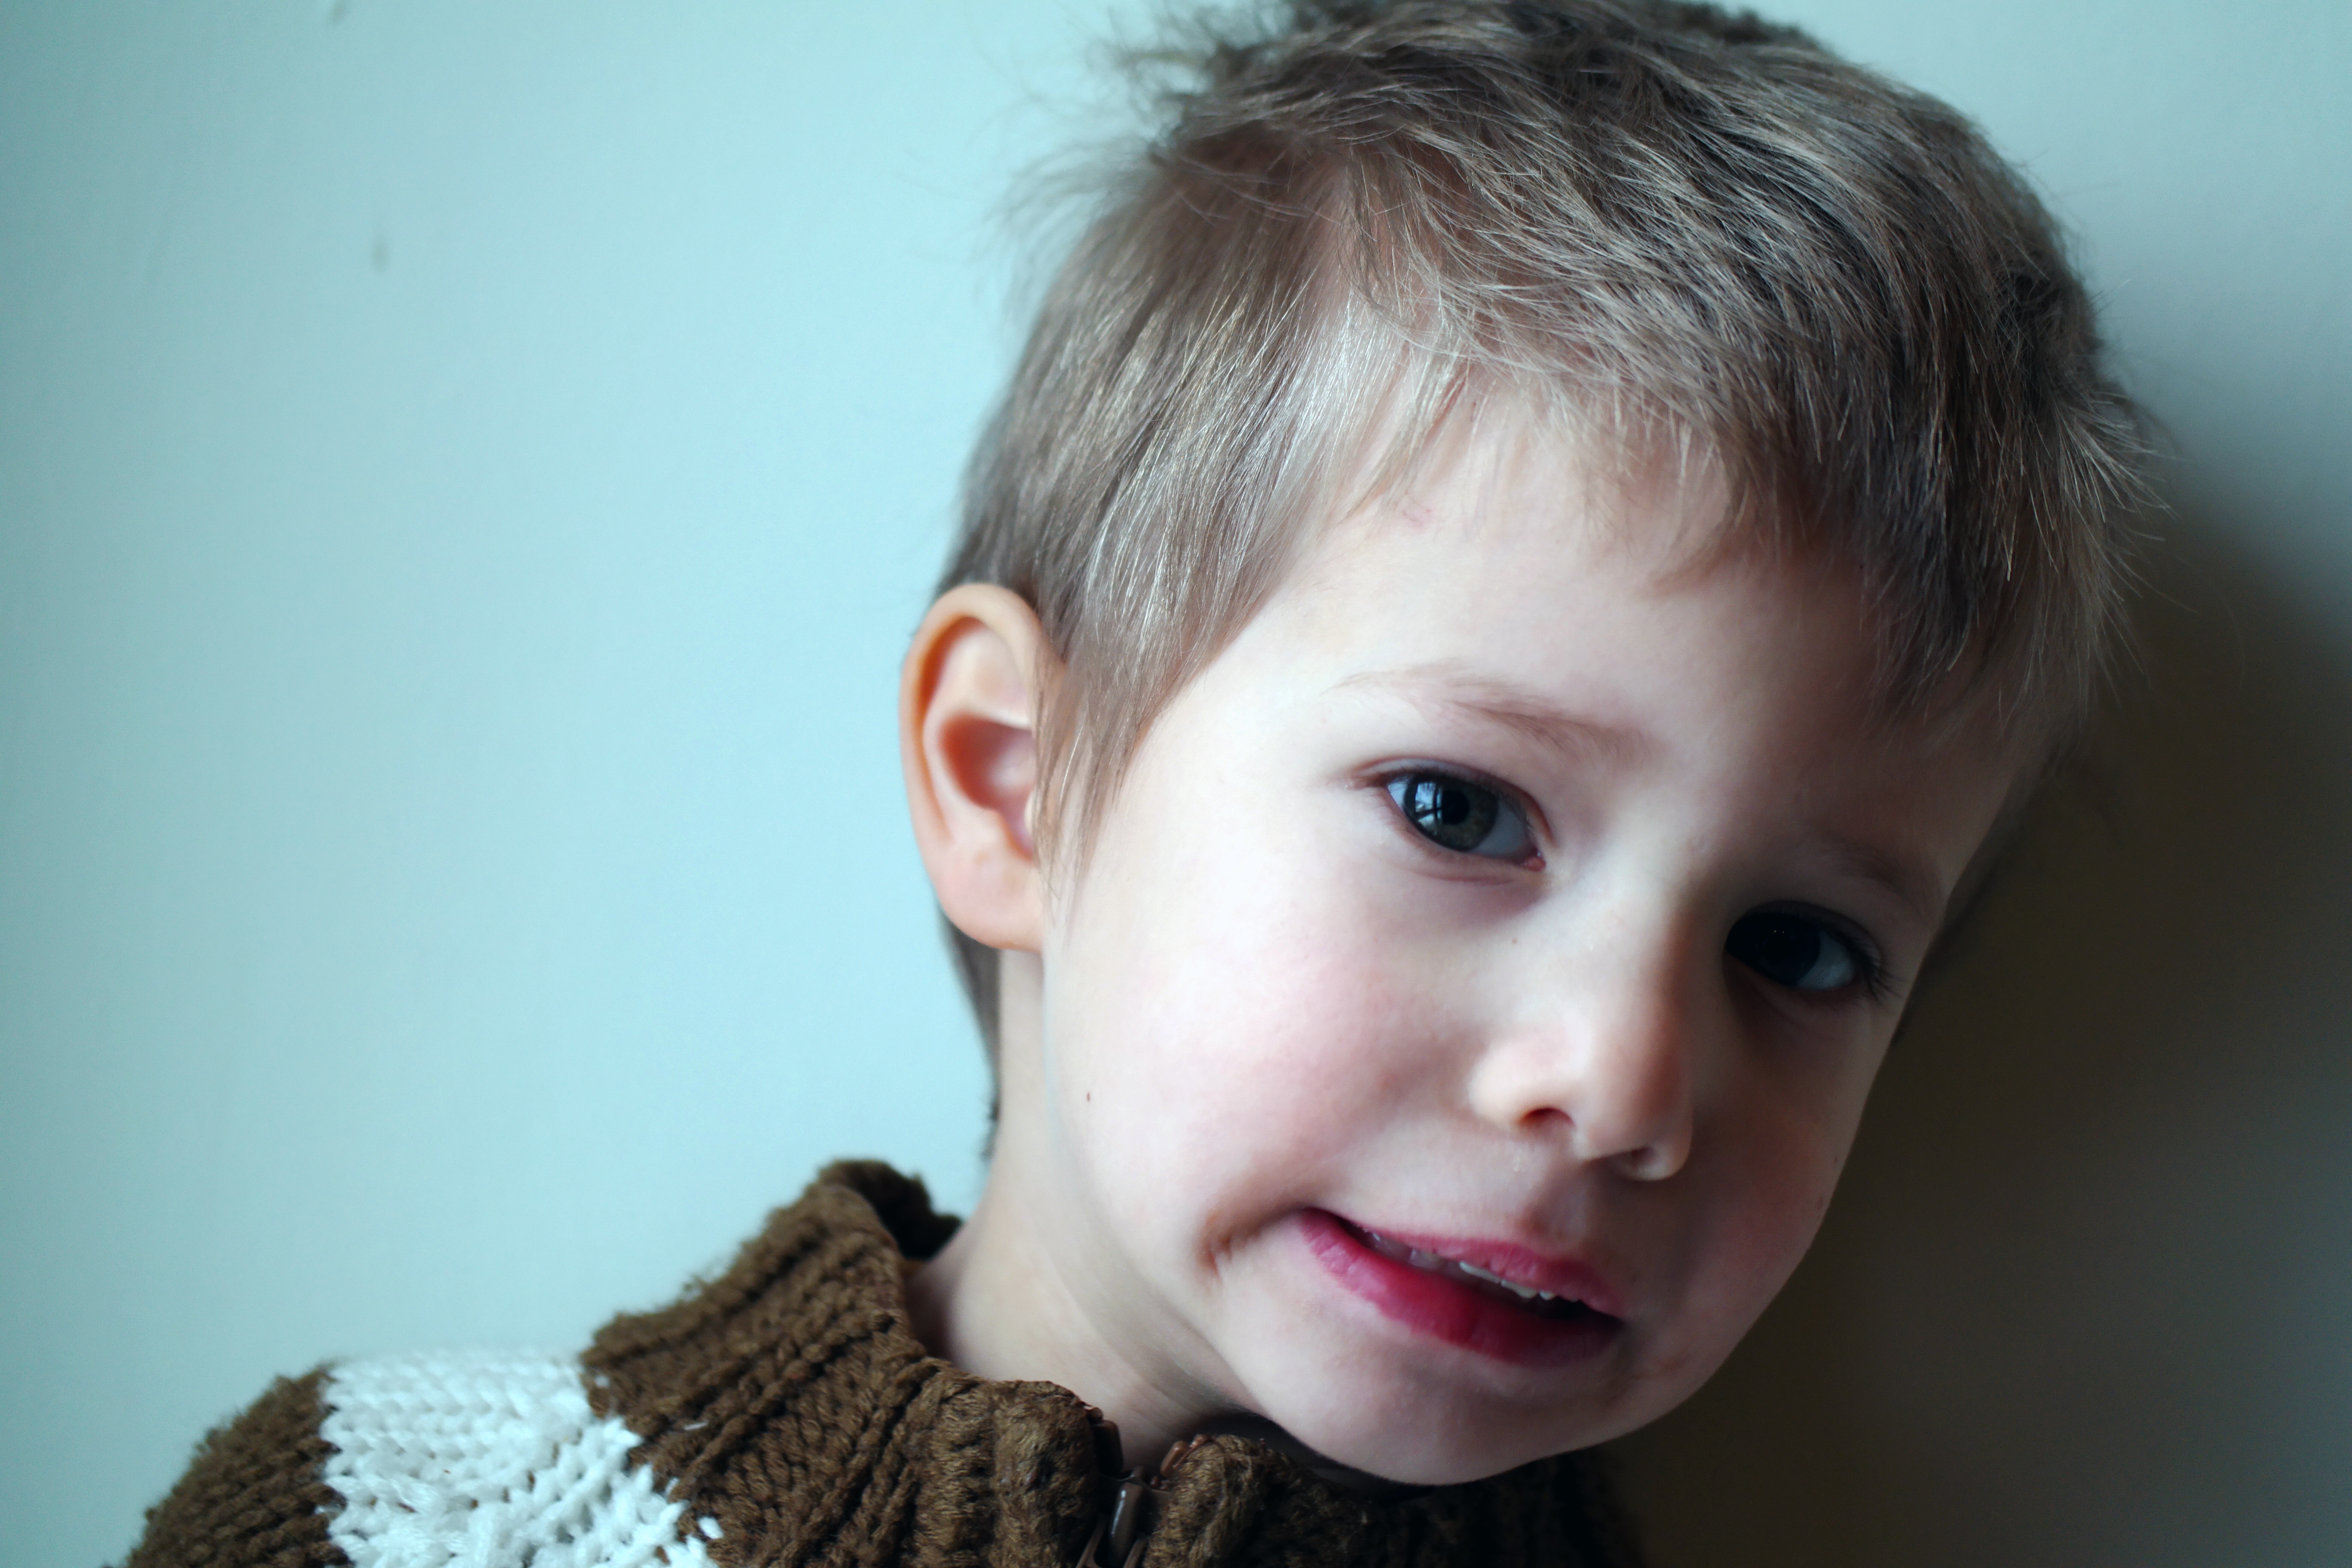
person, girl, hair, photography, sweet, boy, kid, cute, portrait, child, facial expression, hairstyle, smile, mouth, close up, human body, face, nose, infant, toddler, eye, head, skin, organ, tooth, emotion, facial, small child, little boy, is watching, portrait photography, ponders